Agaricus subrufescens

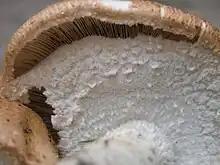
The floccose stipe and annulus of "A. subrufescens"

The cap is initially hemispherical, later becoming convex, with a diameter of . The color of the cap may range from white to grayish or dull reddish brown; it stains yellow in KOH. Its surface is covered with silk-like fibers, although in maturity it develops small scales (squamulose). The cap margin typically splits with age. The flesh is white, and has the taste of "green nuts", with the odor of almonds. The gills are not attached to the stalk (free), narrow, and crowded closely together. They start out whitish in color, then later pinkish, and finally black-brown as the spores mature. The spore print is brown. The spores are ellipsoid, smooth, dark purplish-brown when viewed microscopically, with dimensions of 5.5–7 by 4–5 μm.